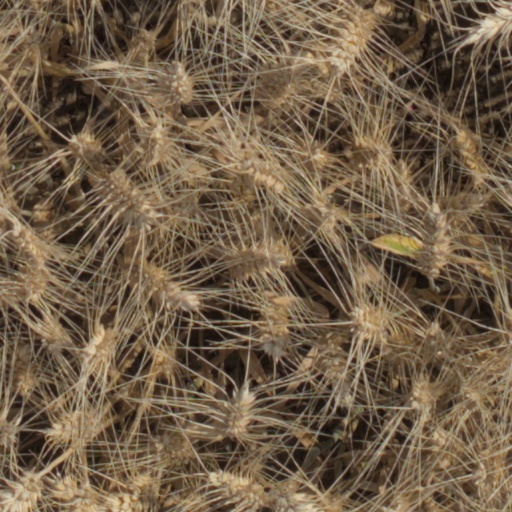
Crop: wheat